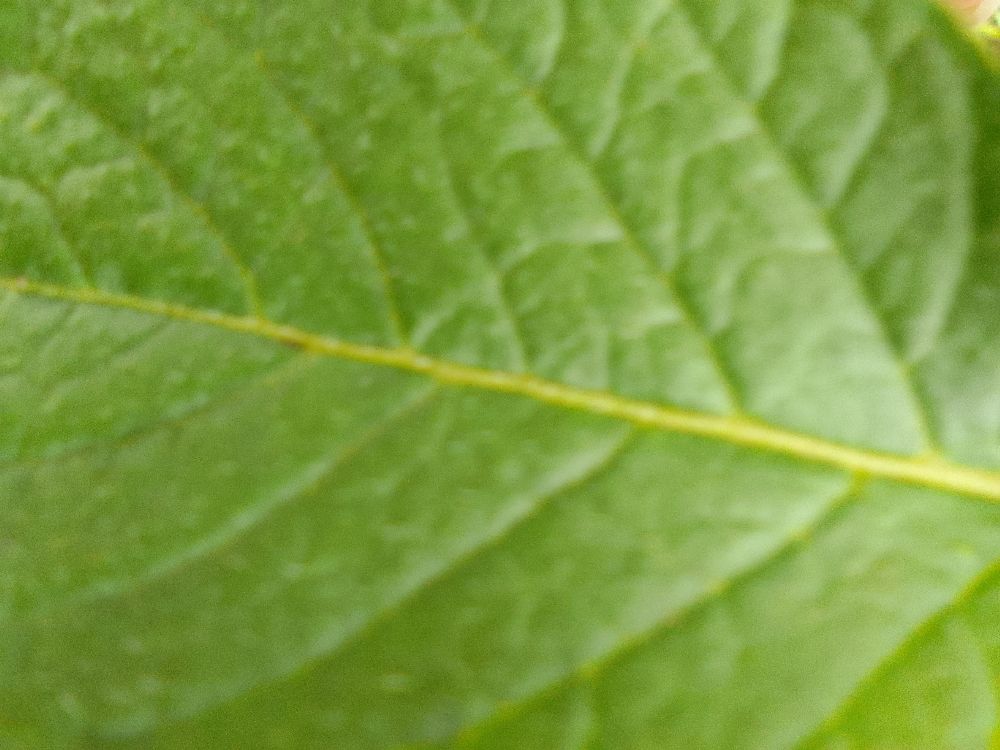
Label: Healthy